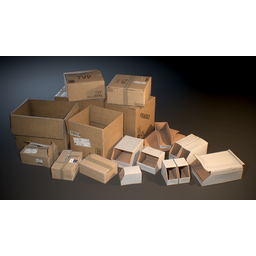
Label: cardboard